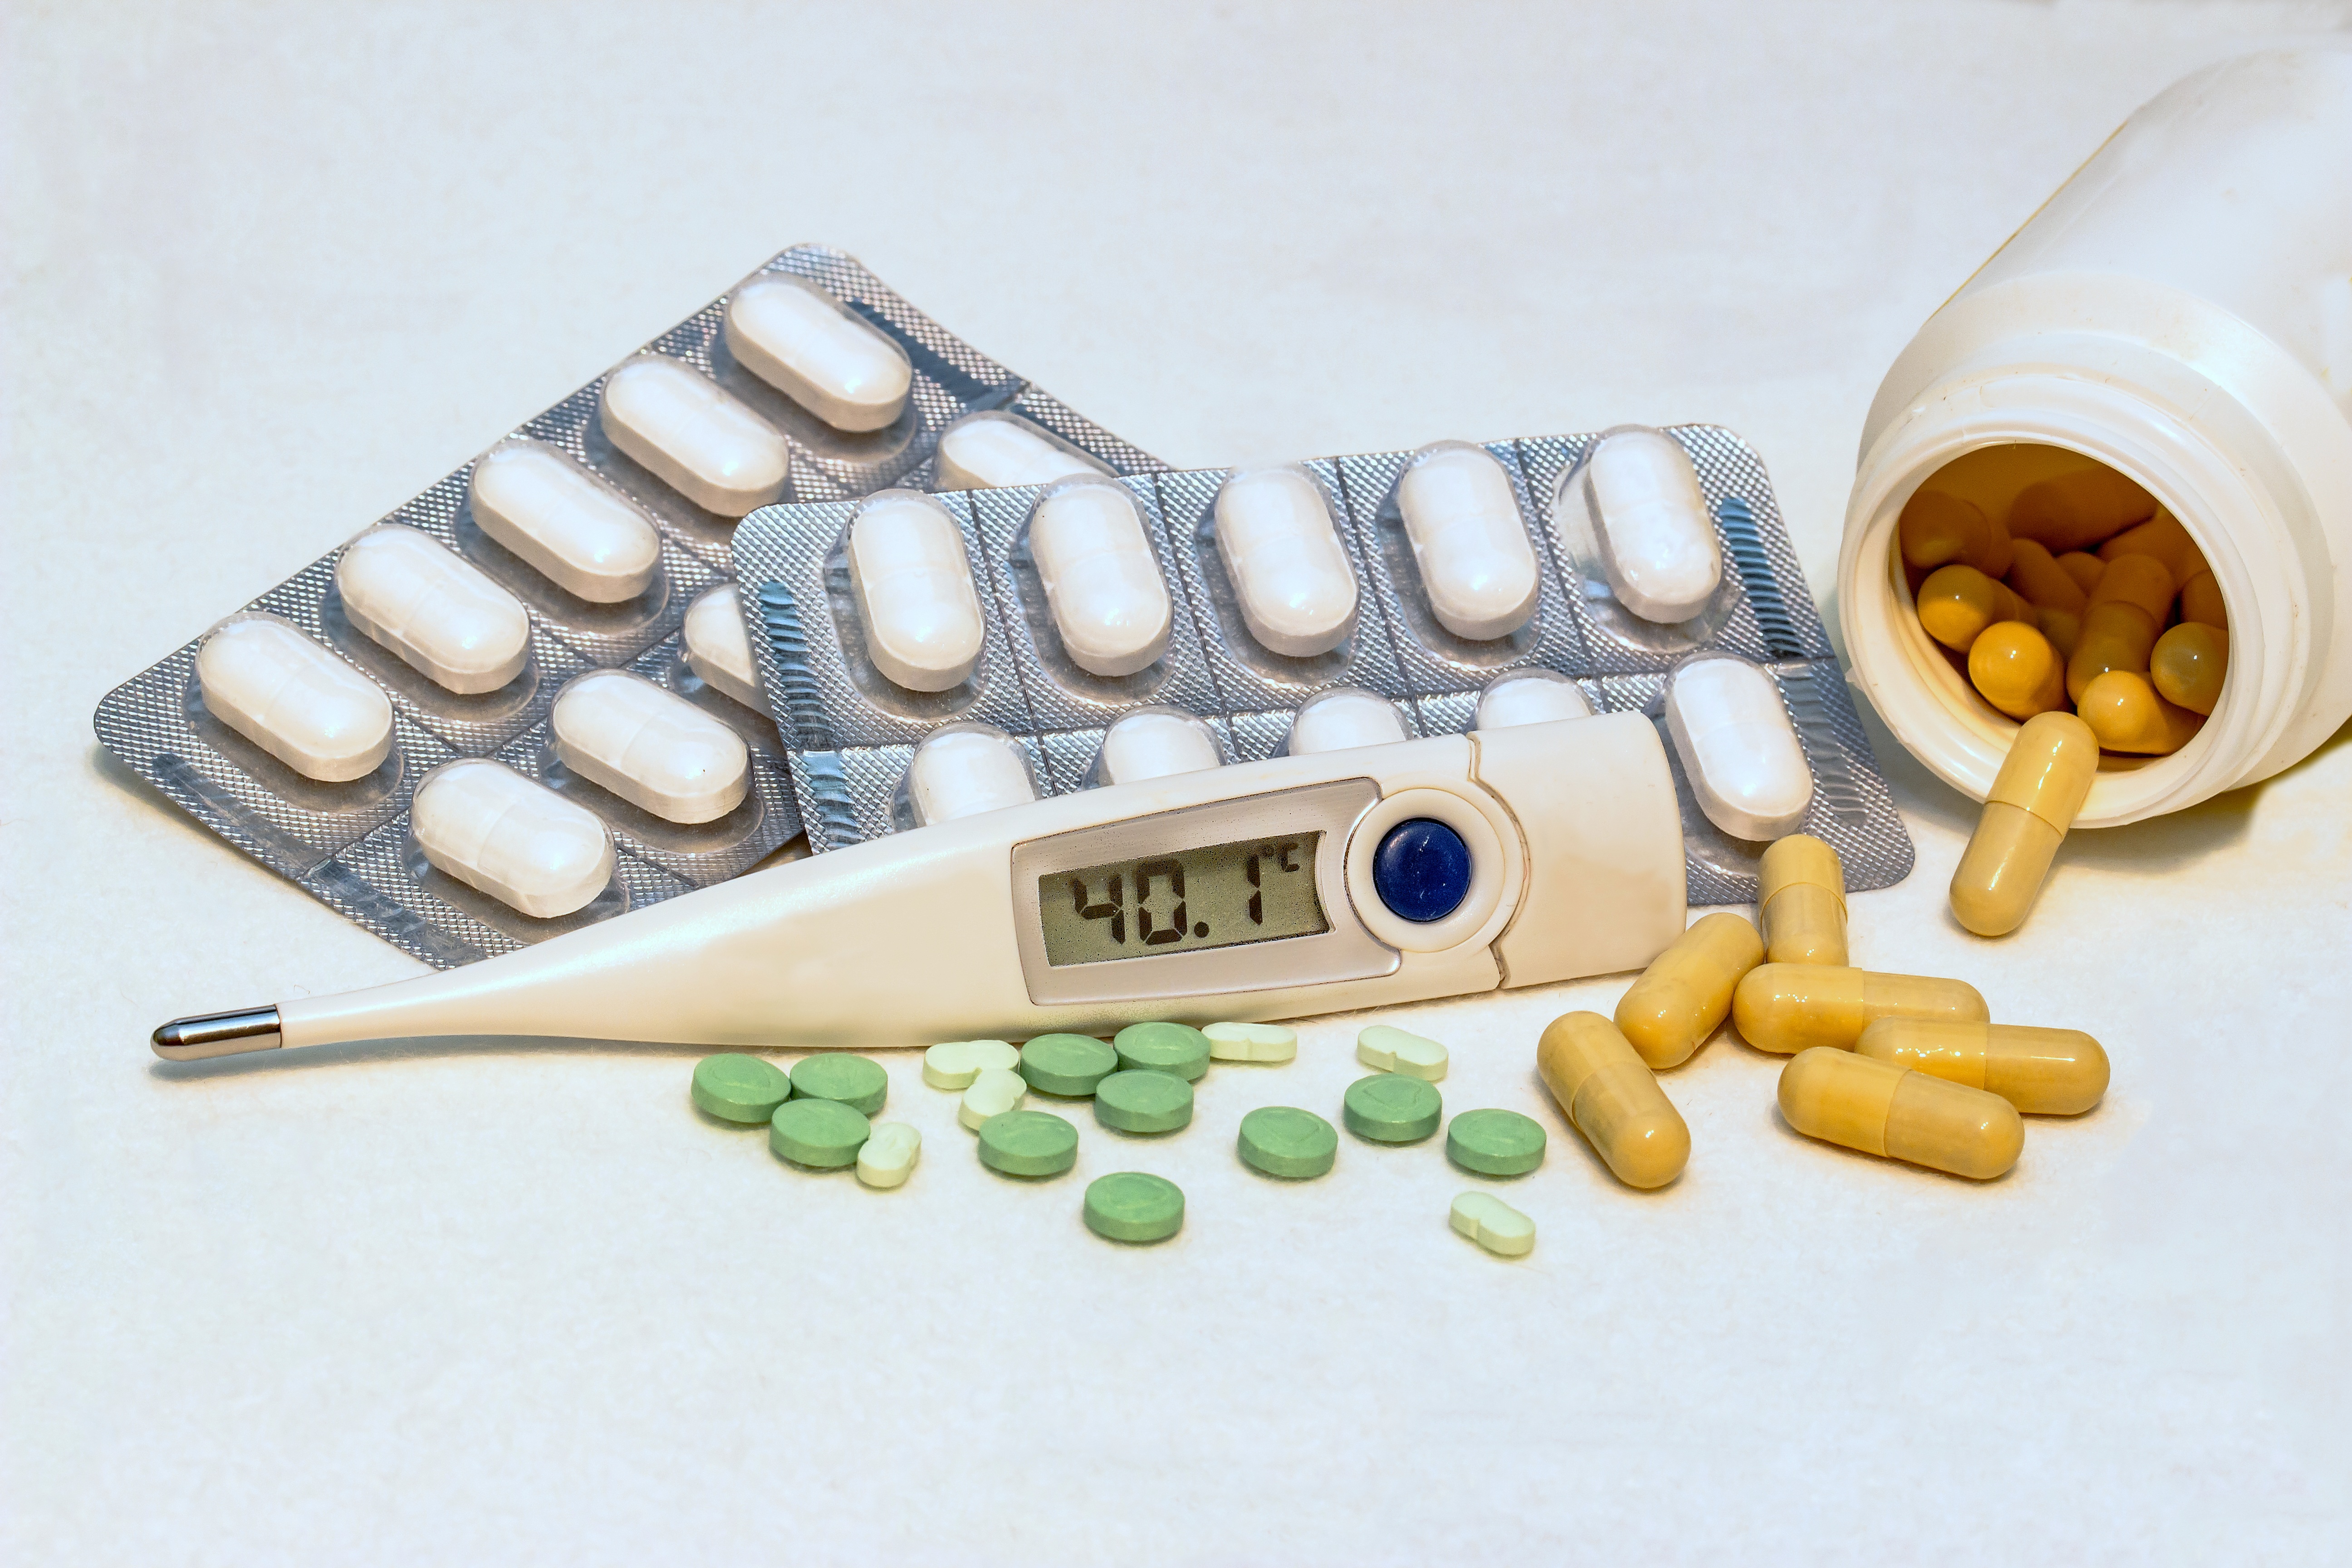
medicine, drug, pills, tooth, bless you, flu, fever, thermometer, ill, medical, temperature, recover, encapsulate, degrees celsius, pharmaceutical drug, fever thermometer, be healthy, fever knife, digital clinical thermometer, high fever, displaying temperature, film tablets